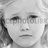
Emotion: sad